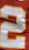
Number: 2